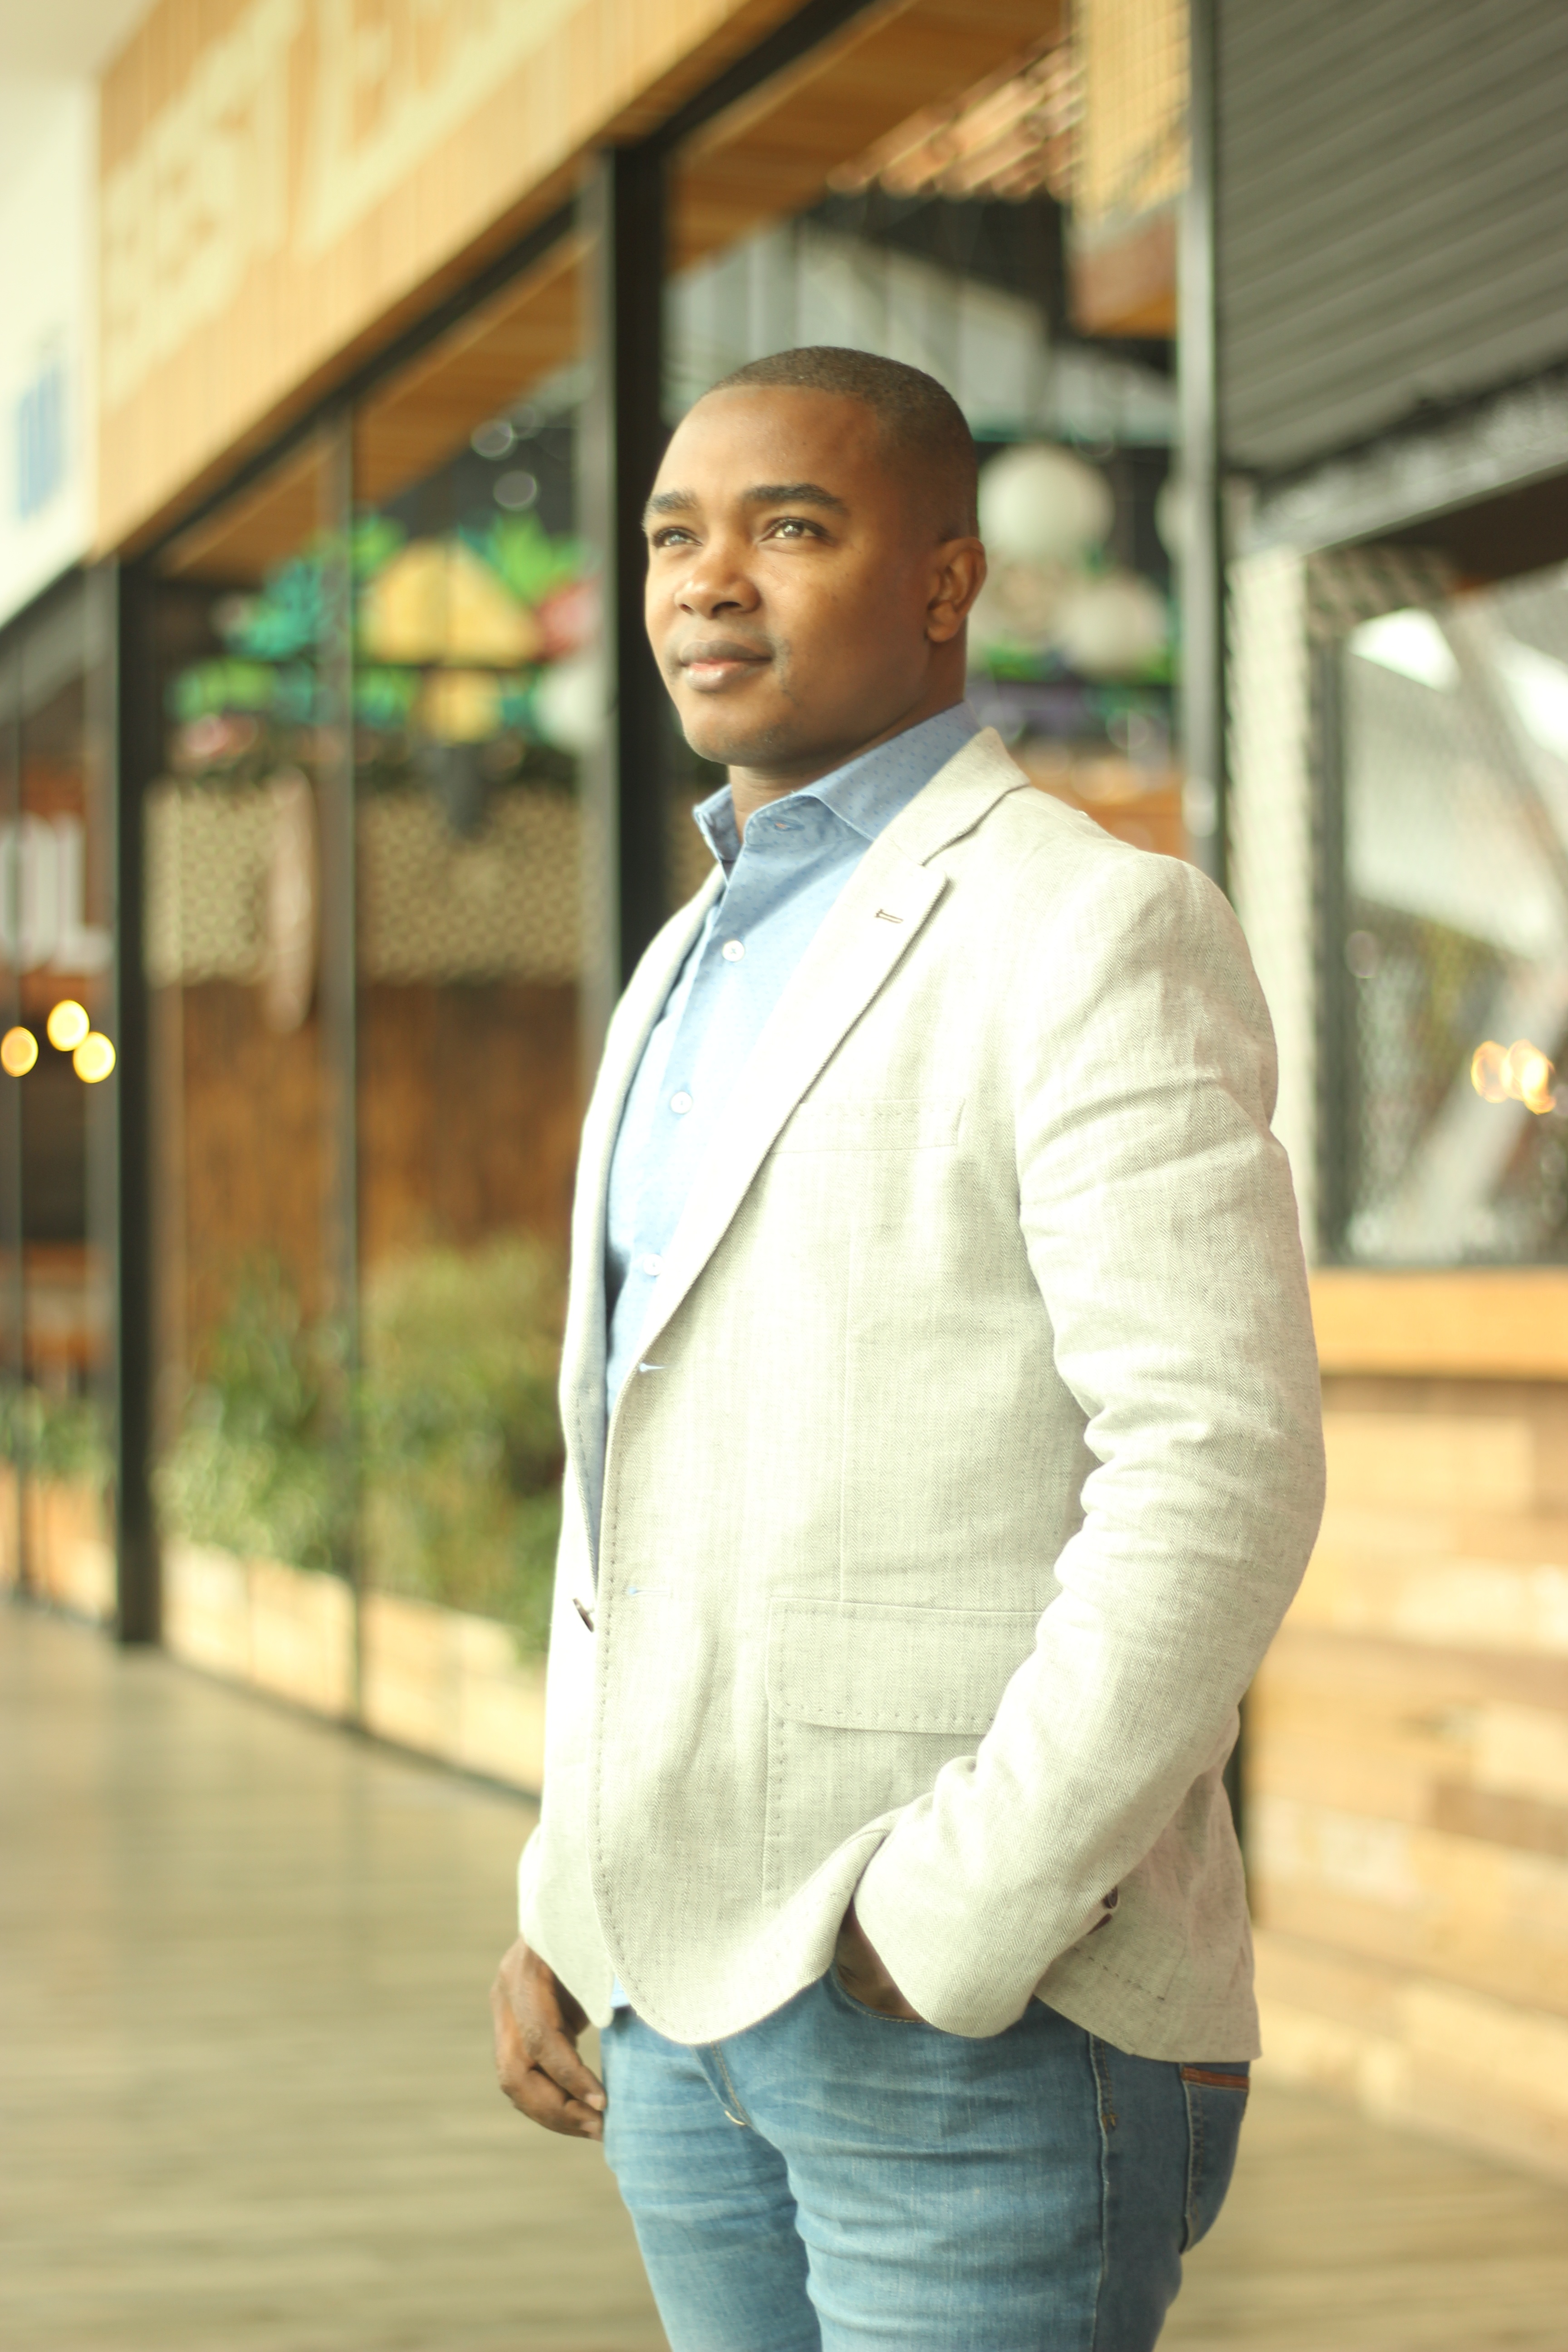
man, person, male, portrait, young, africa, park, fashion, clothing, marriage, outerwear, smile, posing, face, background, luxury, photograph, look, beautiful, elegant, traditional, elegance